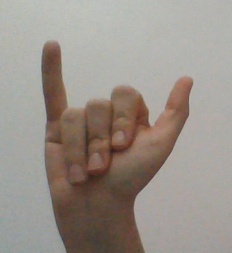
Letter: ya